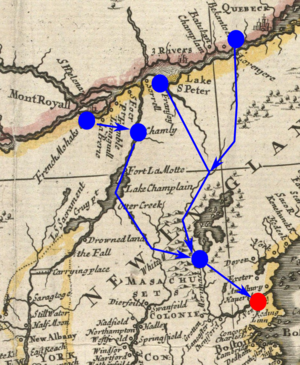
Cet article traite des événements qui se sont produits durant l'année 1708 au Canada.